Jordan Formation

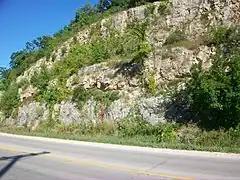
An outcrop of late Cambrian and early Ordovician rocks in a road-cut at Miller's Curve, just to the west of Madison, Wisconsin. The Jordan sandstone is the light grey rock in the lower third of this outcrop, the Oneota (dolomitic carbonate) is the orange grey rock in the upper two thirds of the road-cut.

The Jordan is overlain by the Oneota Formation, a dolomitic carbonate unit of early Ordovician Age. The massive, well-cemented microbial carbonates of the Oneota Formation generally overlie several meters of sandy shale with calcareous interbeds referred to as Coon Valley or Stockton Hill Member. Although these beds have traditionally been allied with the Jordan Formation based on lithostratigraphic properties, but more recent sequence and biostratigraphic studies suggest it is more closely allied with the Oneota. The upper contact of the Jordan is interpreted to be a topographically complex, unconformable surface.